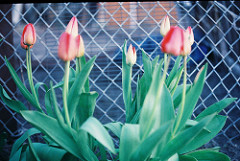
Flower: tulip